Pedro de Valdivia

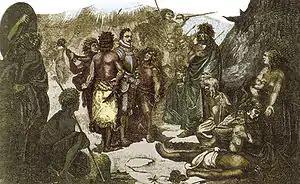
Last moments of Pedro de Valdivia by Nicolás Guzmán Bustamante

To secure additional aid and confirm his claims to the conquered territory, Valdivia returned in 1547 to Peru, leaving Francisco de Villagra as governor in his stead. There he tried to gather more resources and men to continue the conquest. When the Gonzalo Pizarro rebellion began in Peru, the insurgents attempted unsuccessfully to win Valdivia to their side. Nonetheless, early in 1548 Valdivia joined the royal army of Viceroy Pedro de la Gasca, and his military experience counted heavily in the victory of Xaquixahuana on April 9 of that year. In the battle, Valdivia met Francisco de Carvajal, who just like him had also fought in the Italian Wars, been at the Sack of Rome and helped to defeat Diego de Almagro.